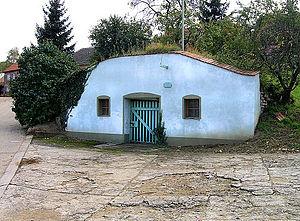
Němčičky est une commune du district de Břeclav, dans la région de Moravie-du-Sud, en République tchèque. Sa population s'élevait à 695 habitants en 2017.